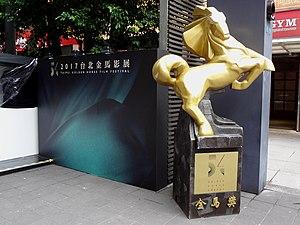
Taïwan, de manière usuelle, officiellement la république de Chine, parfois désignée en tant que république de Chine, est un État souverain de l'Asie de l'Est, dont le territoire s'étend actuellement sur l'île de Taïwan, ainsi que d'autres îles avoisinantes, celles de la province du Fujian et les îles Pescadores.